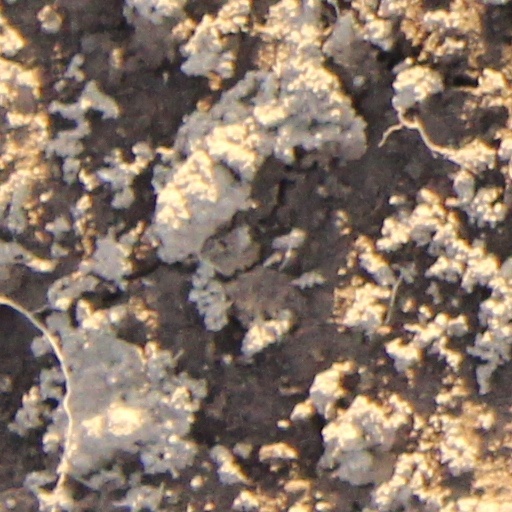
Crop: wheat